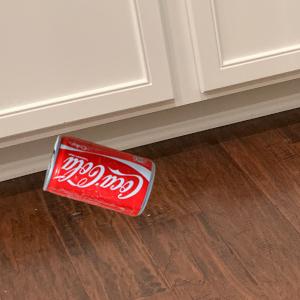
Label: cans